Giorgio Lattanzi

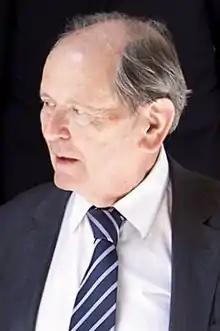

Giorgio Lattanzi (born 26 January 1939) is an Italian judge. He was judge of the Constitutional Court of Italy from 9 December 2010 to 9 December 2019 and president from 8 March 2018 until the end of his mandate.